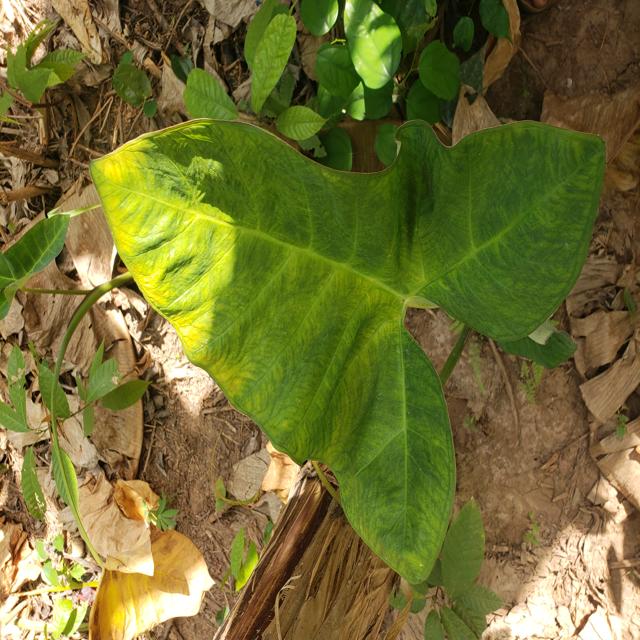
Label: Healthy